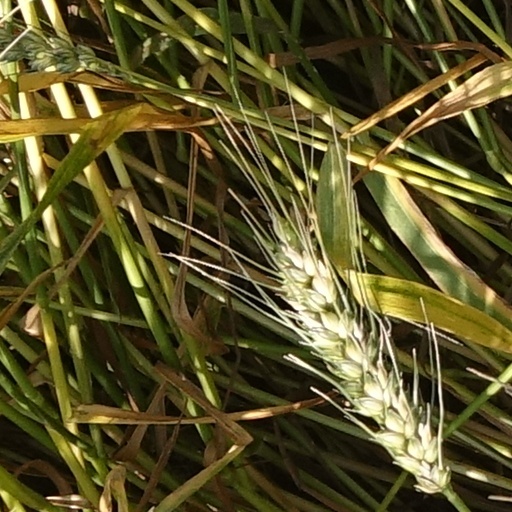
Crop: wheat